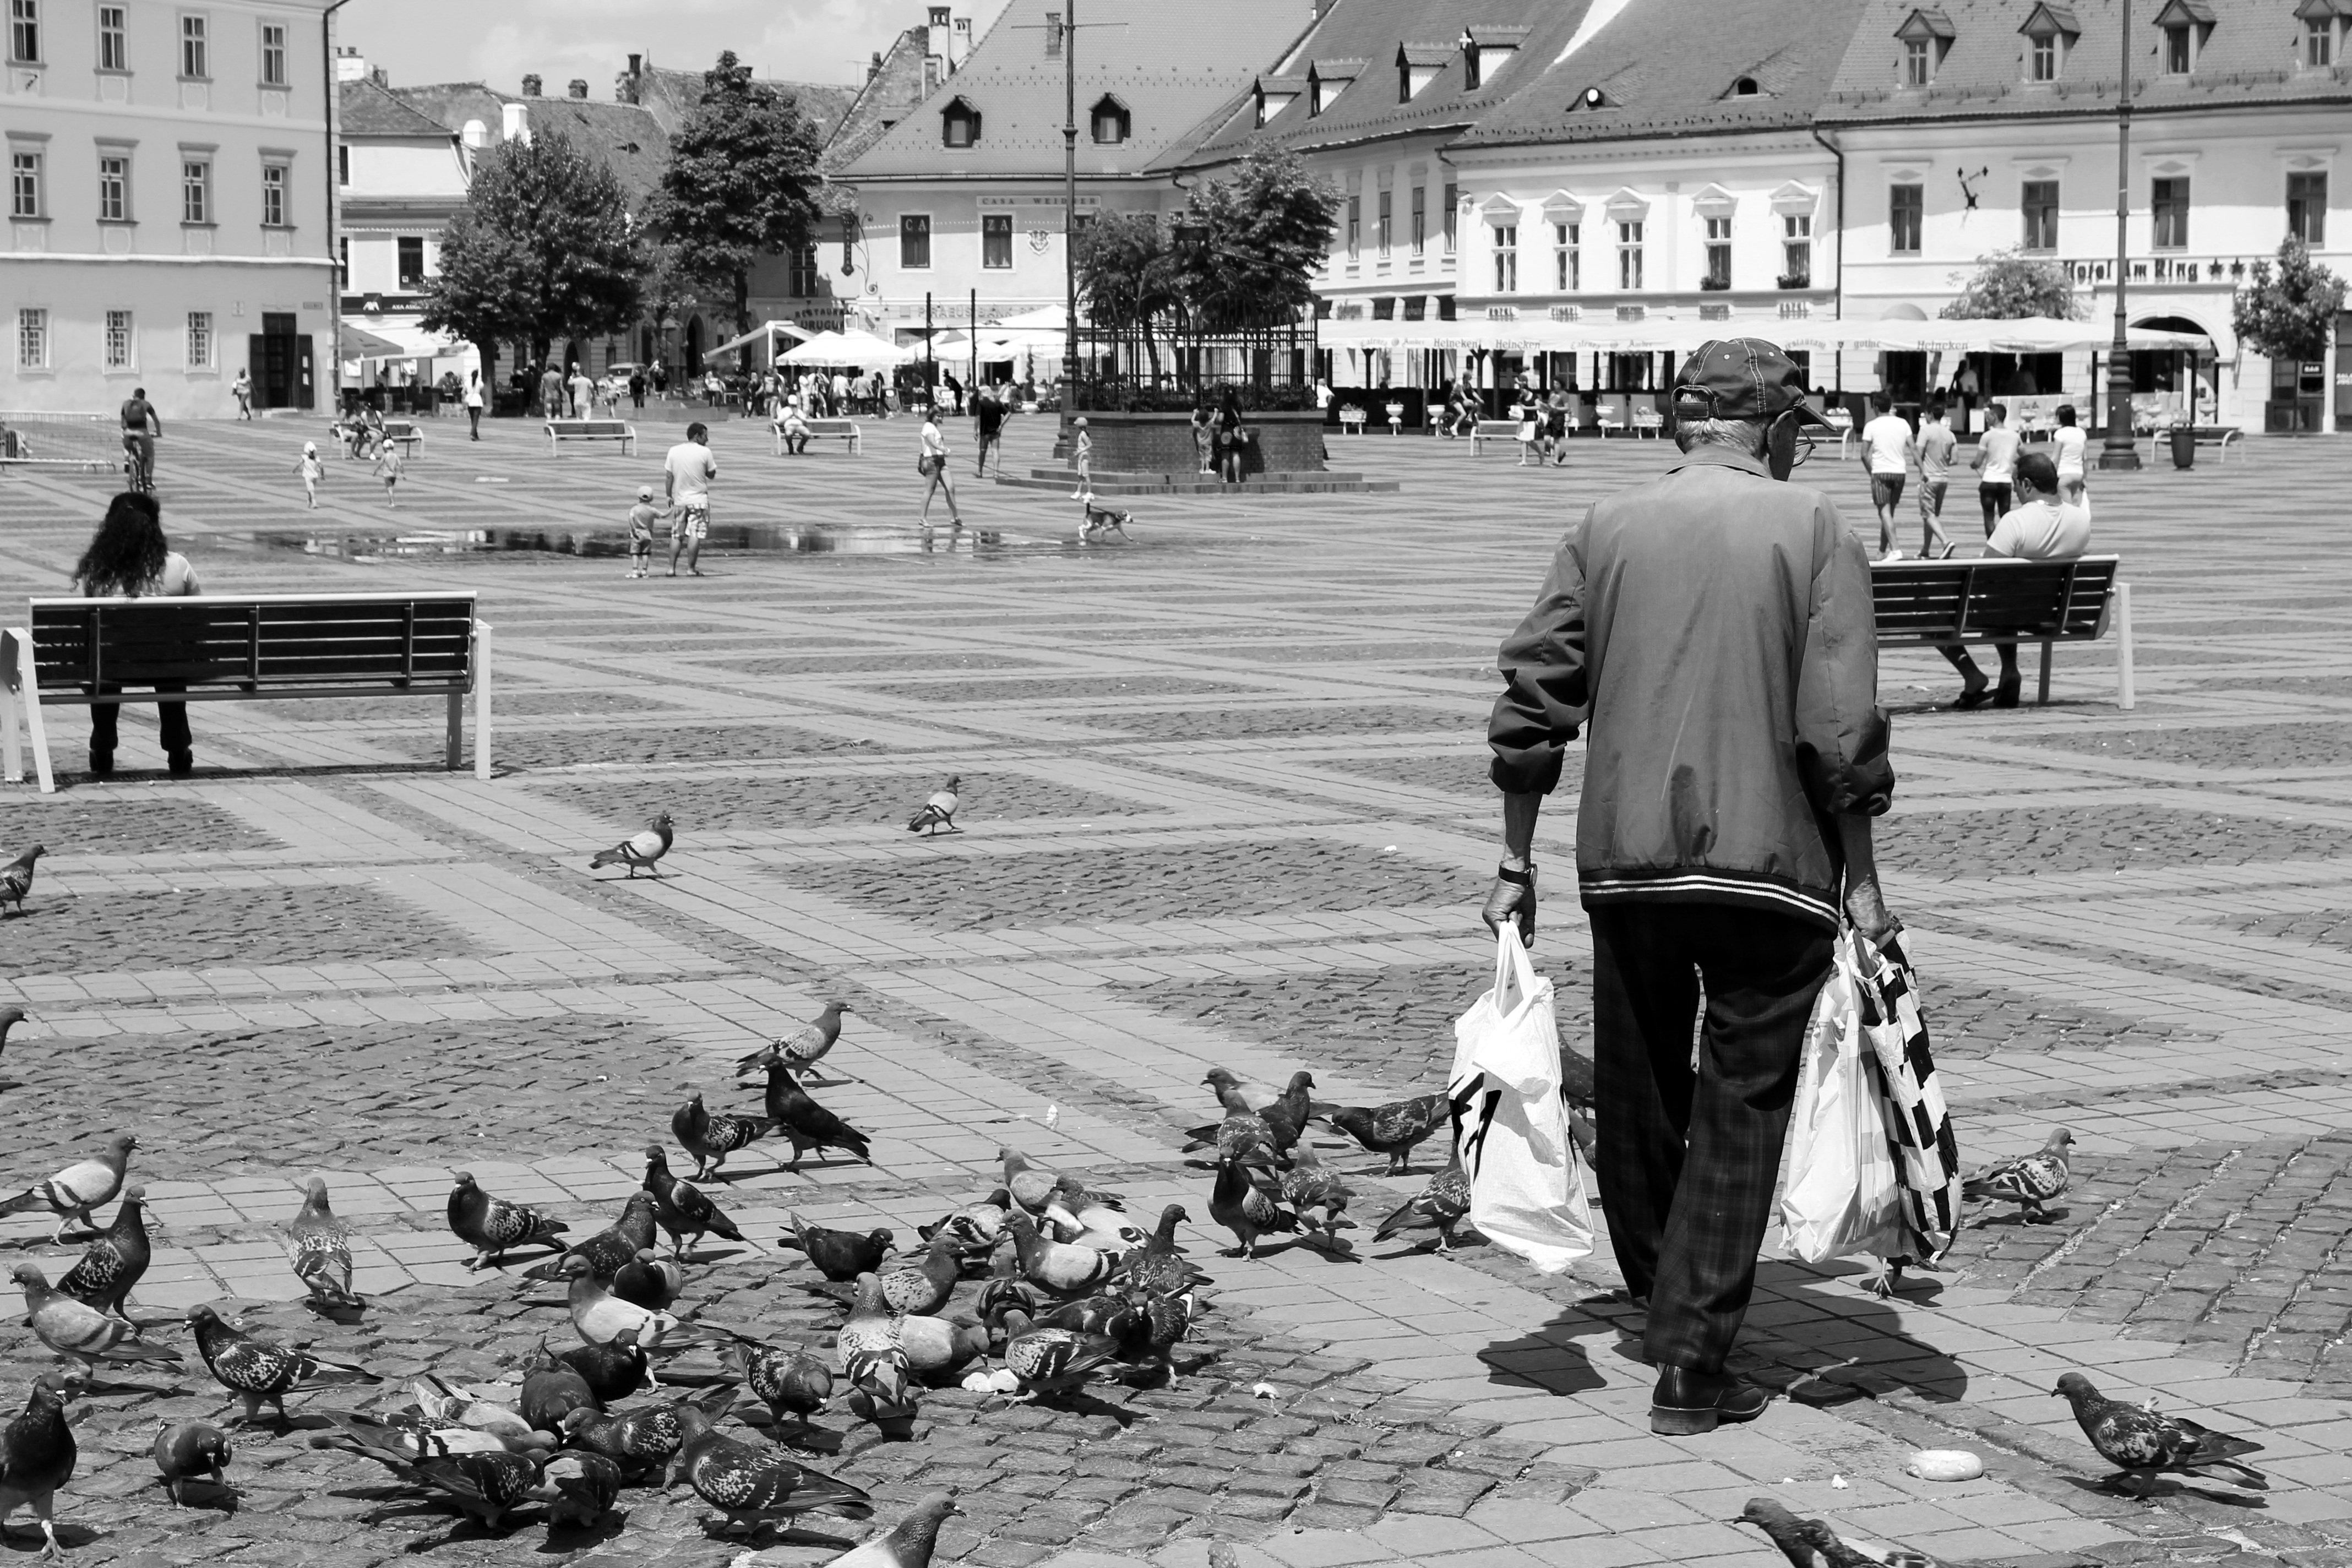
pedestrian, black and white, people, road, street, crowd, monochrome, elder, pigeons, infrastructure, photograph, center, history, town square, sibiu, monochrome photography